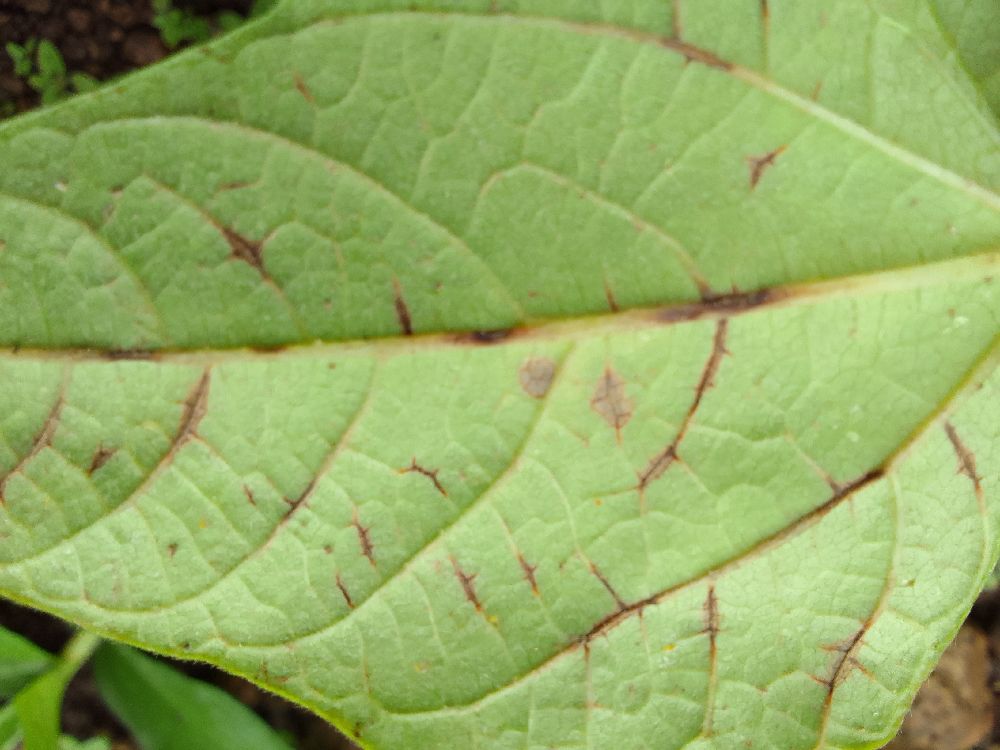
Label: anthracnose